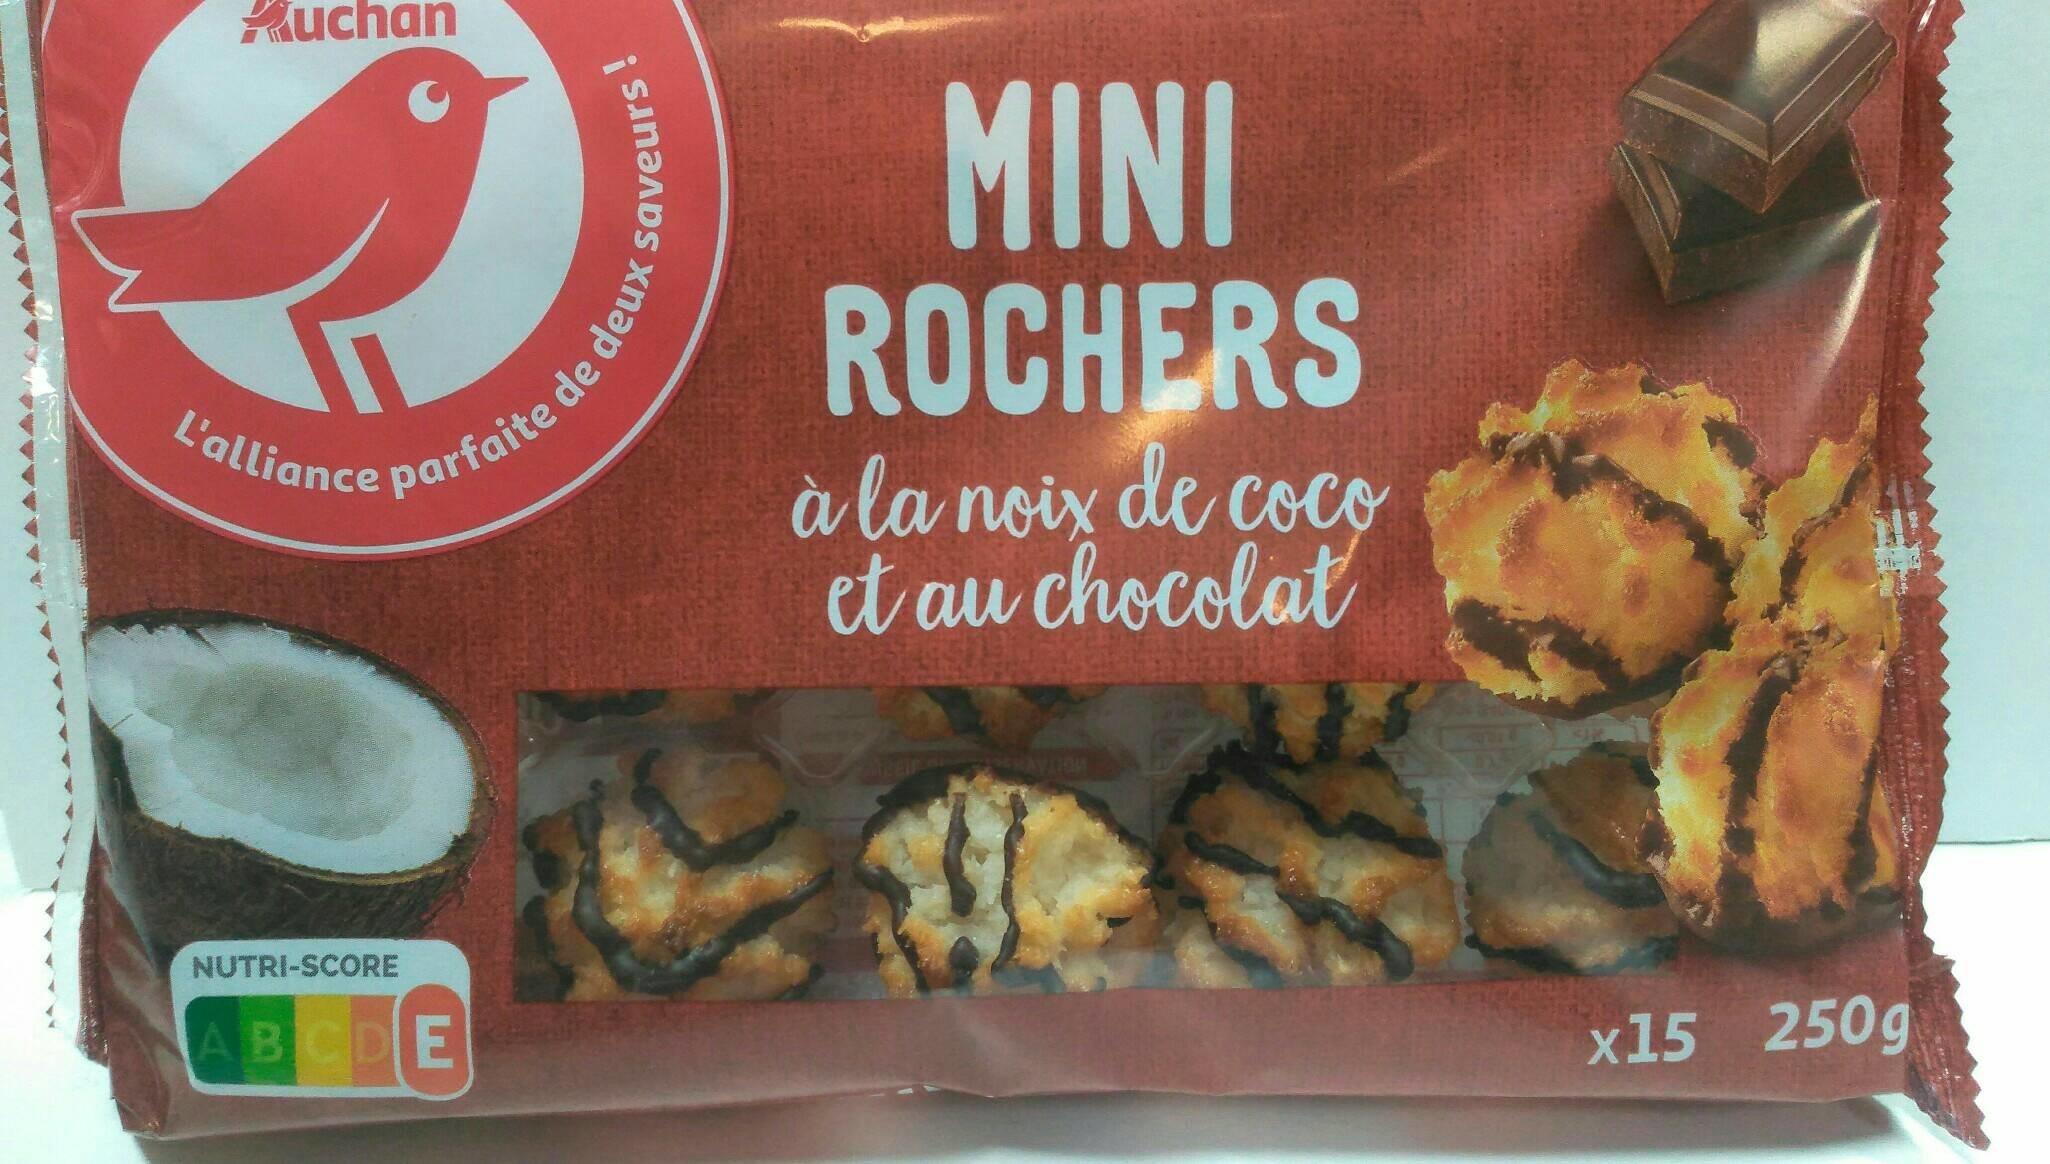
Nutri-Score label: nutriscore-e